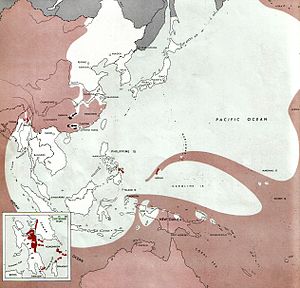
Atlas of the World Battle Fronts / 1944 / November 1944 / 15.
Stillehavskrigen
Public domainet Atlas of the World Battle Fronts in Semimonthly Phases to August 15 1945 var et dokument produceret for Chief of Staff der hørte under United States Army i 1945.